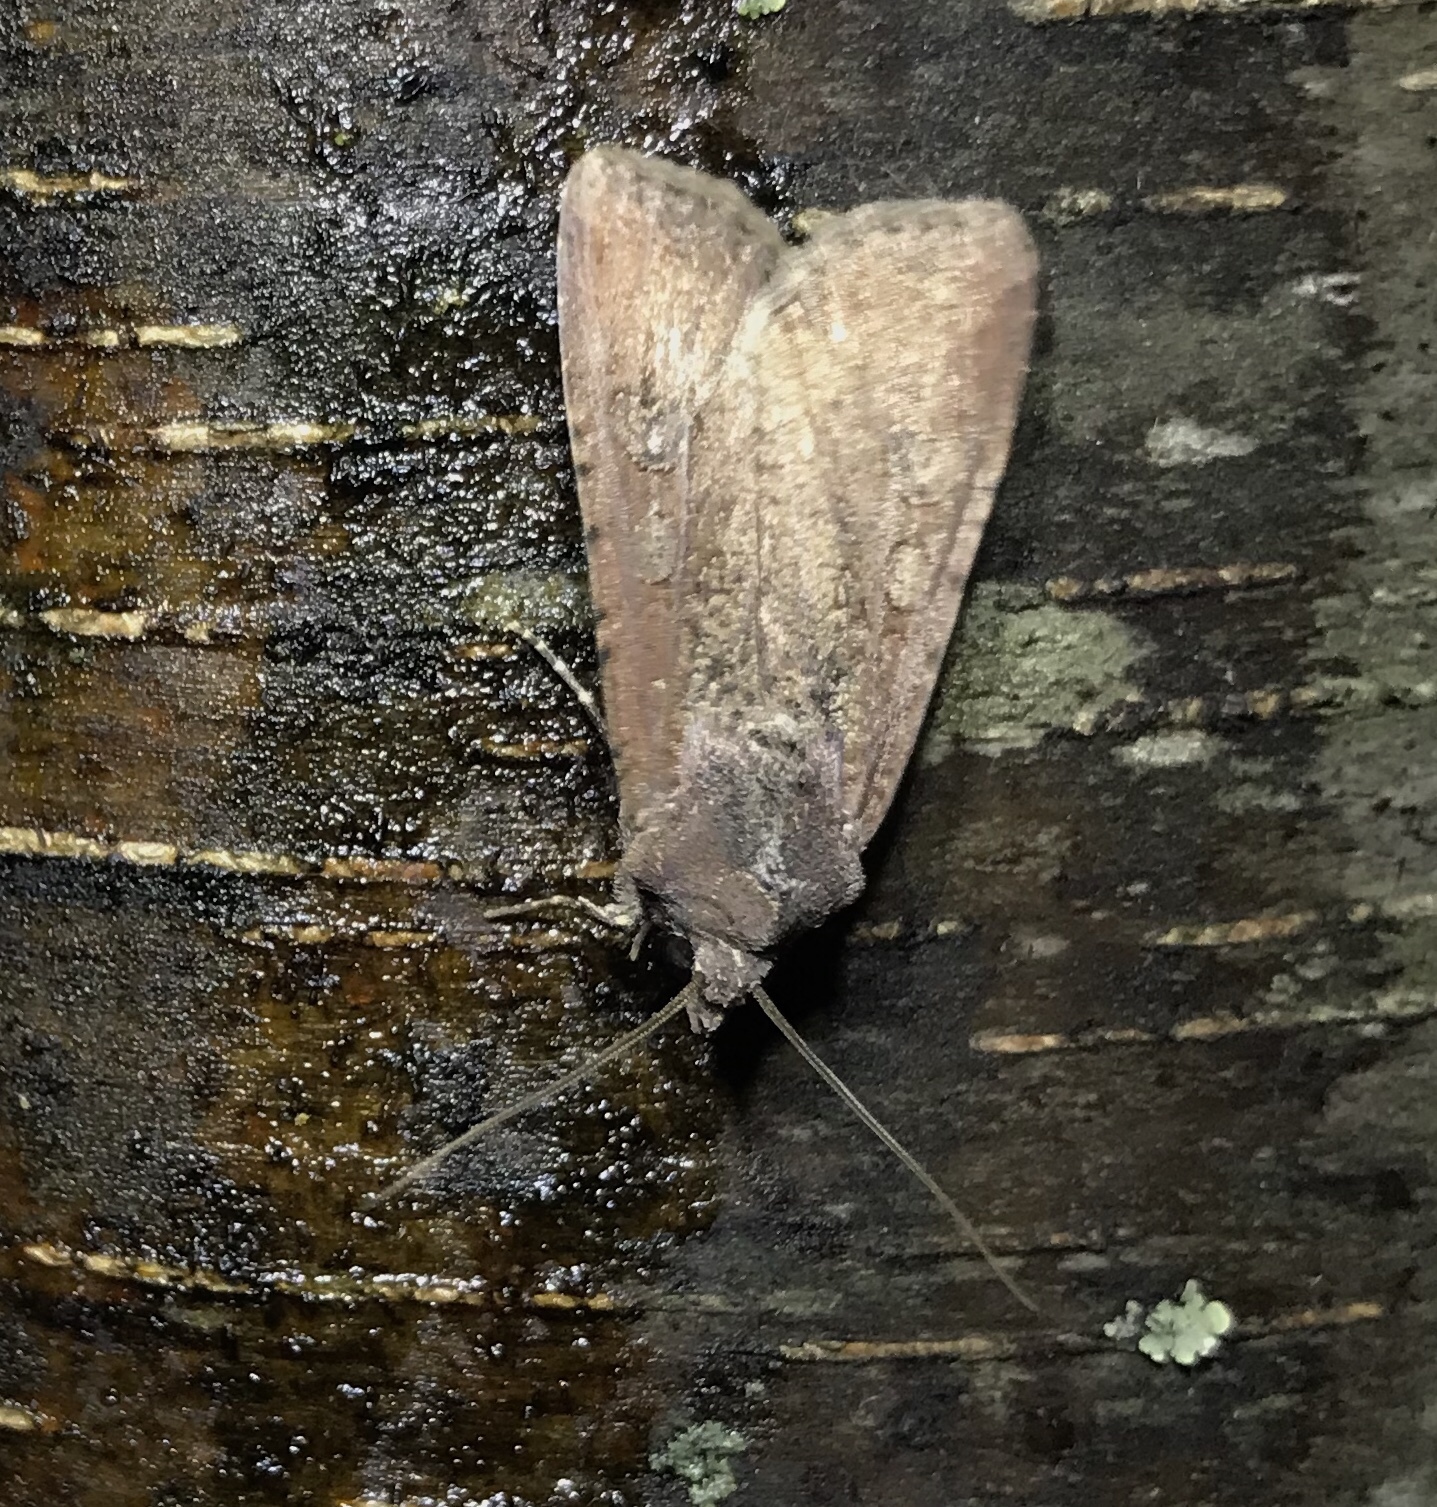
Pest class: cutworms